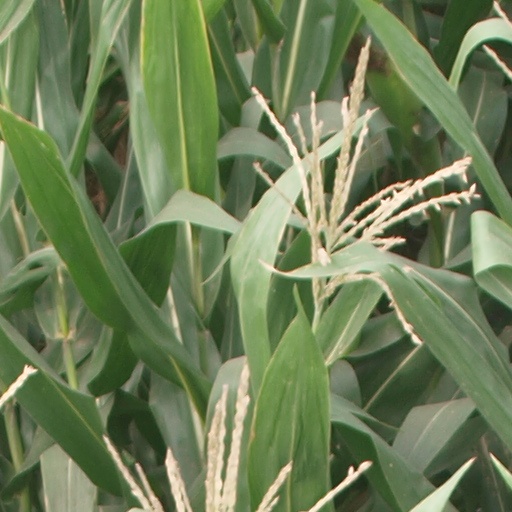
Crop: maize; corn